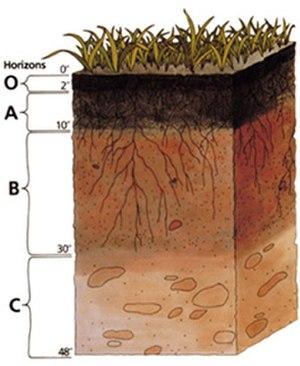
L’humus est la couche supérieure du sol créée, entretenue et modifiée par la décomposition de la matière organique, principalement par l'action combinée des animaux, des bactéries et des champignons du sol. L’humus est une matière souple et aérée, qui absorbe et retient bien l'eau, de pH variable selon que la matière organique est liée ou non à des minéraux, d'aspect foncé, à l’odeur caractéristique, variable selon qu'il s'agit d'une des nombreuses formes d'humus forestier, de prairie, ou de sol cultivé.
Un horizon est une couche du sol, homogène et parallèle à la surface.
Le profil de sol est la séquence caractéristique des horizons d'un sol donné, chaque horizon étant une couche repérable et distincte de ce sol et le résultat de processus pédogénétiques. Certains pédologues parle de solum pour désigner l'ensemble de ces horizons pédologiques, y compris une petite épaisseur de roche-mère.